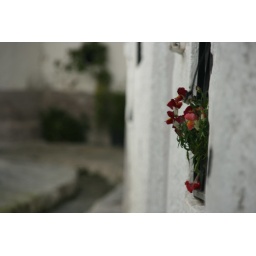
Spanjaarden houden van bloembakken. In Spain they love flowers in their windows.